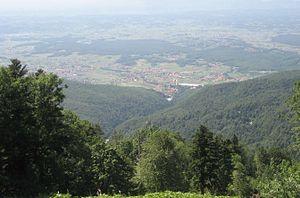
Le Hrvatsko Zagorje est une région traditionnelle de Croatie, située au nord-ouest de Zagreb au-delà de la Medvednica, la "montagne aux ours" à laquelle s'adosse la capitale de la Croatie. De là lui vient son nom d'« Outremont Croate ». C'est principalement une région de collines située entre les monts de Macelj, la Medvednica et la rivière Sutla, qui marque la frontière avec la Slovénie.